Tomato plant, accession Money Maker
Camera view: bottom (45 deg); turntable rotation: 90 degrees
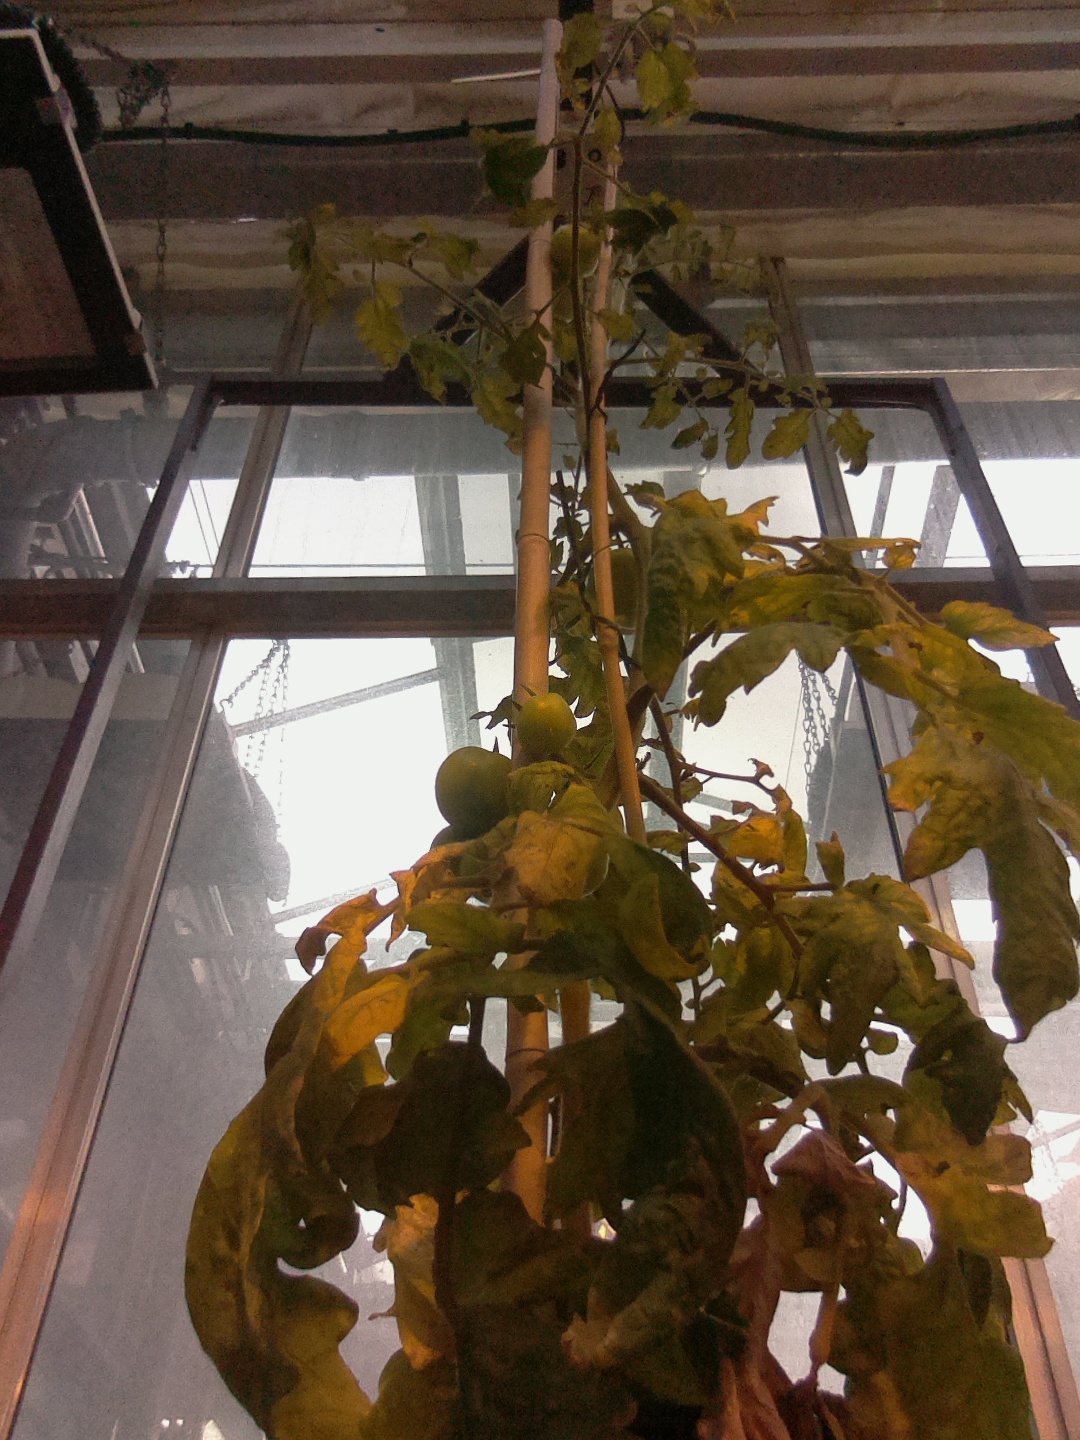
BBCH growth stage 75: 50%-60% of final fruit size